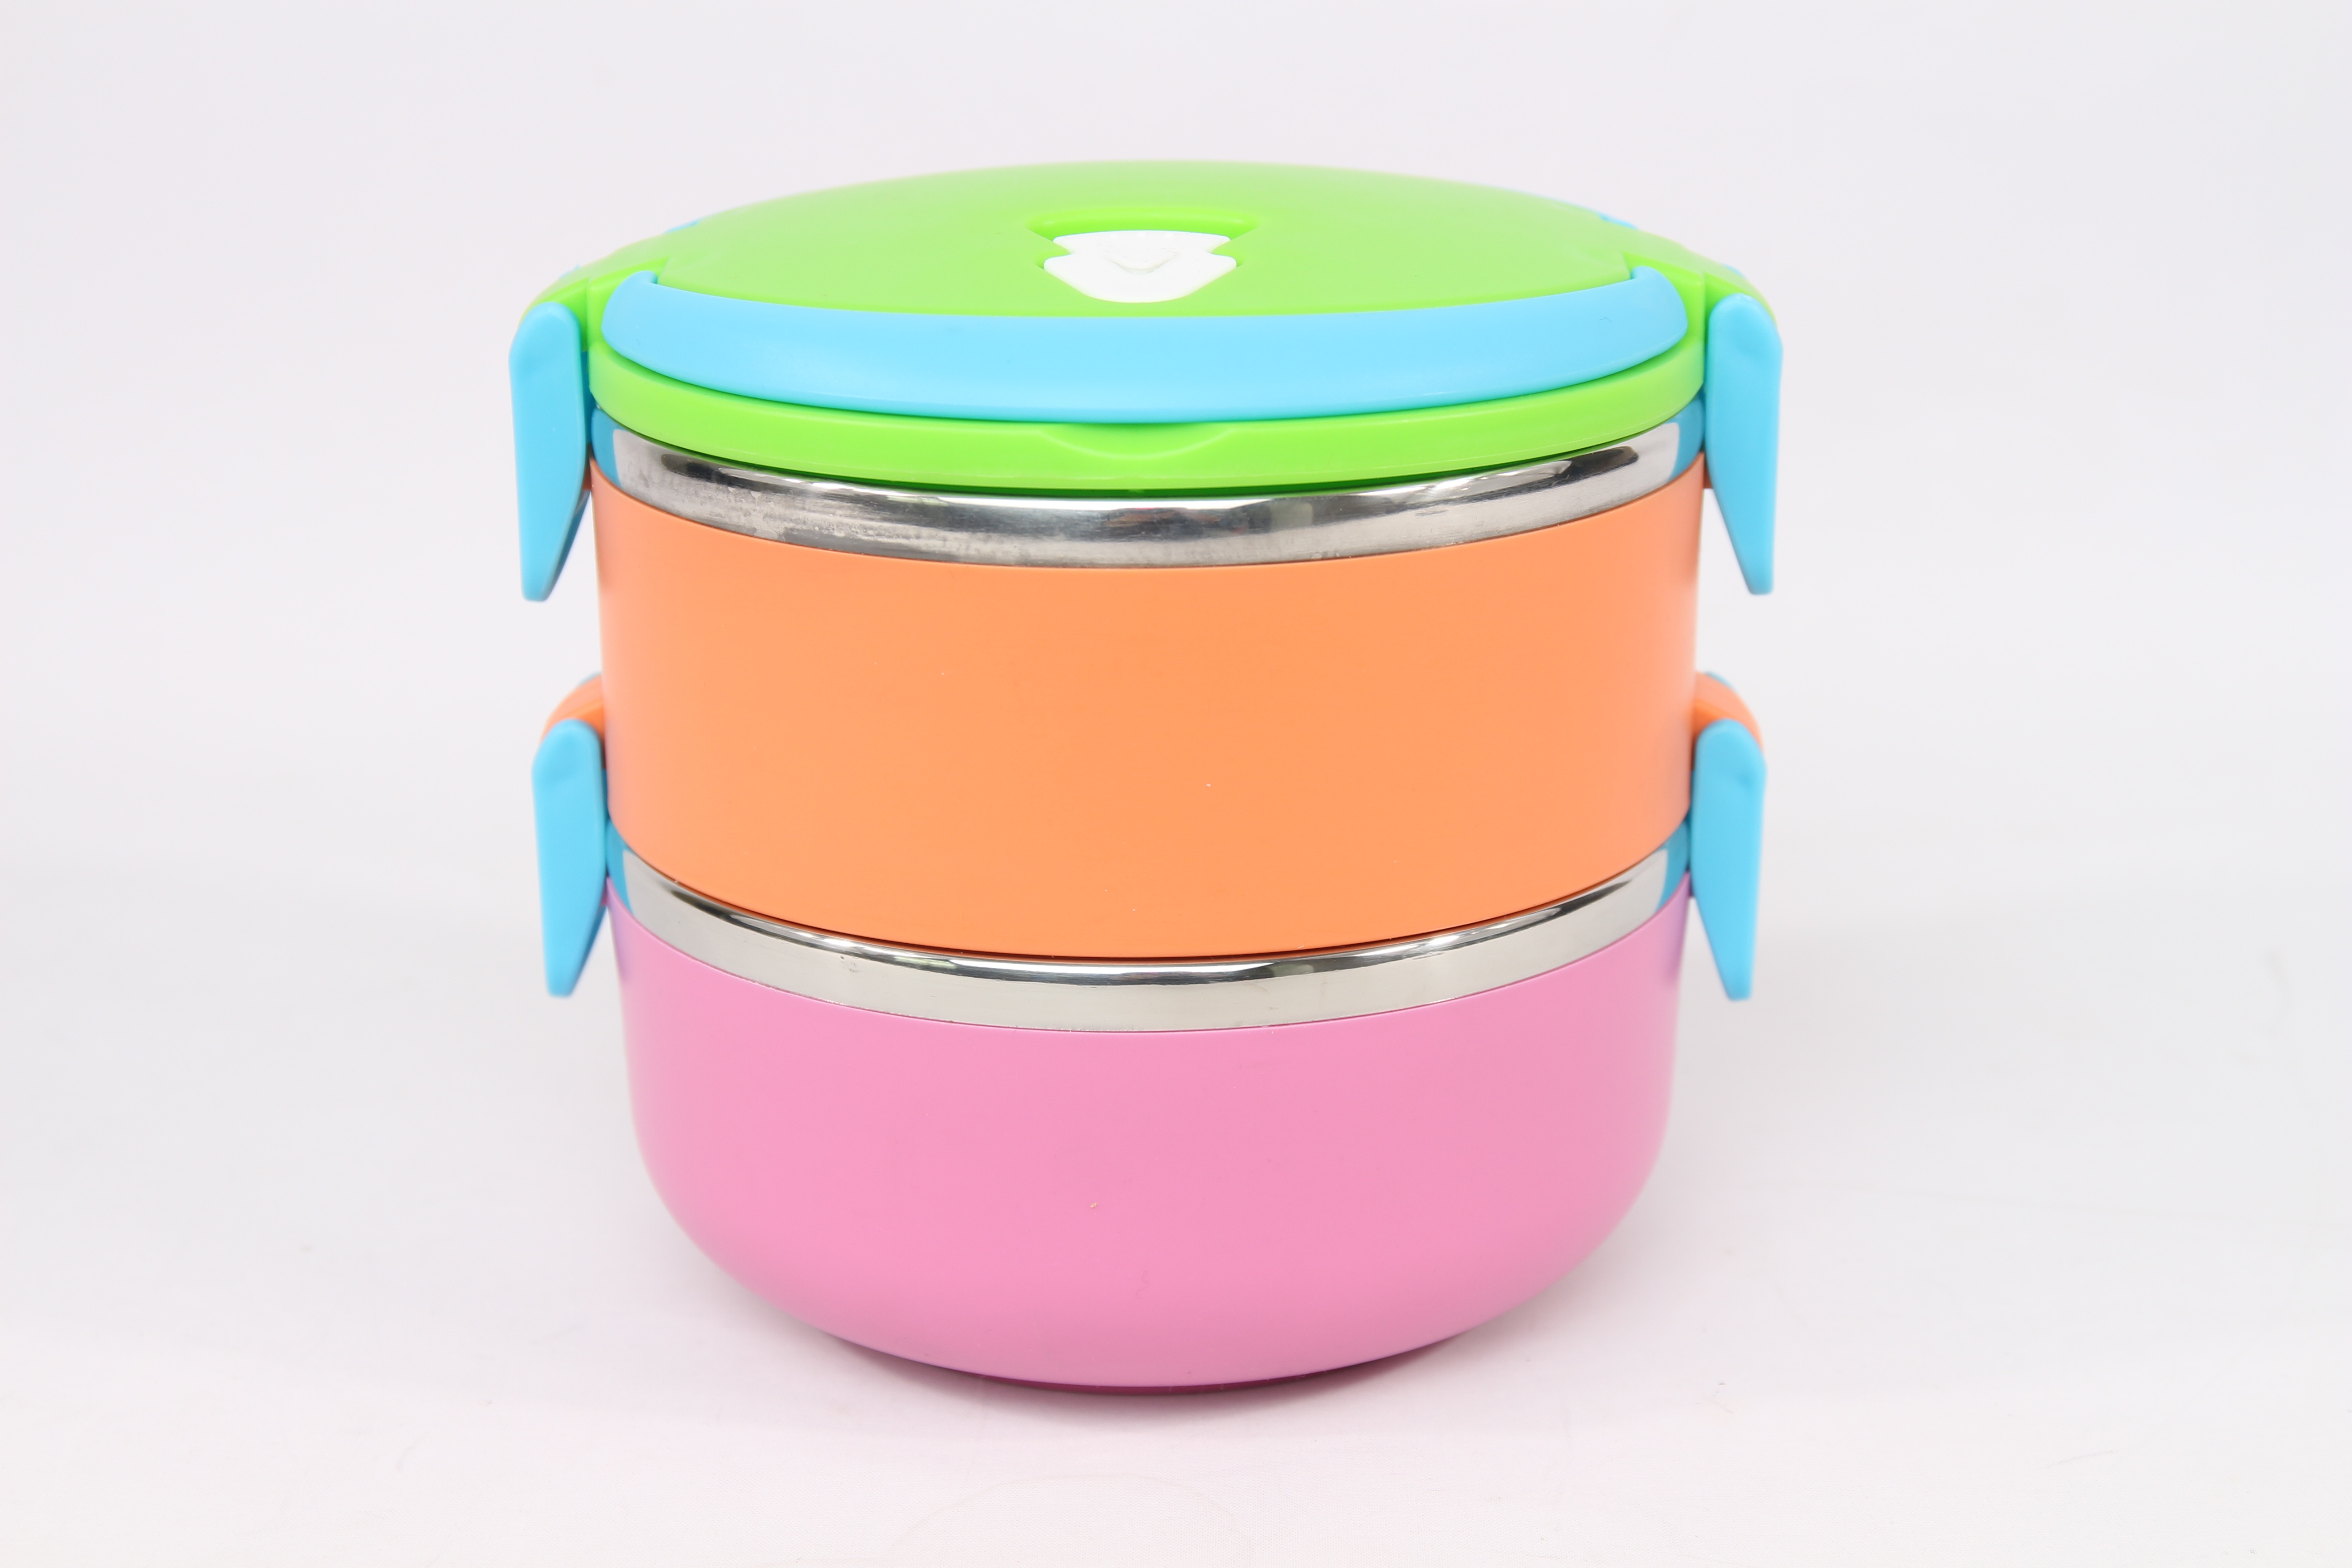
camping, lunch, product, flowerpot, tin can, lunch box, man made object